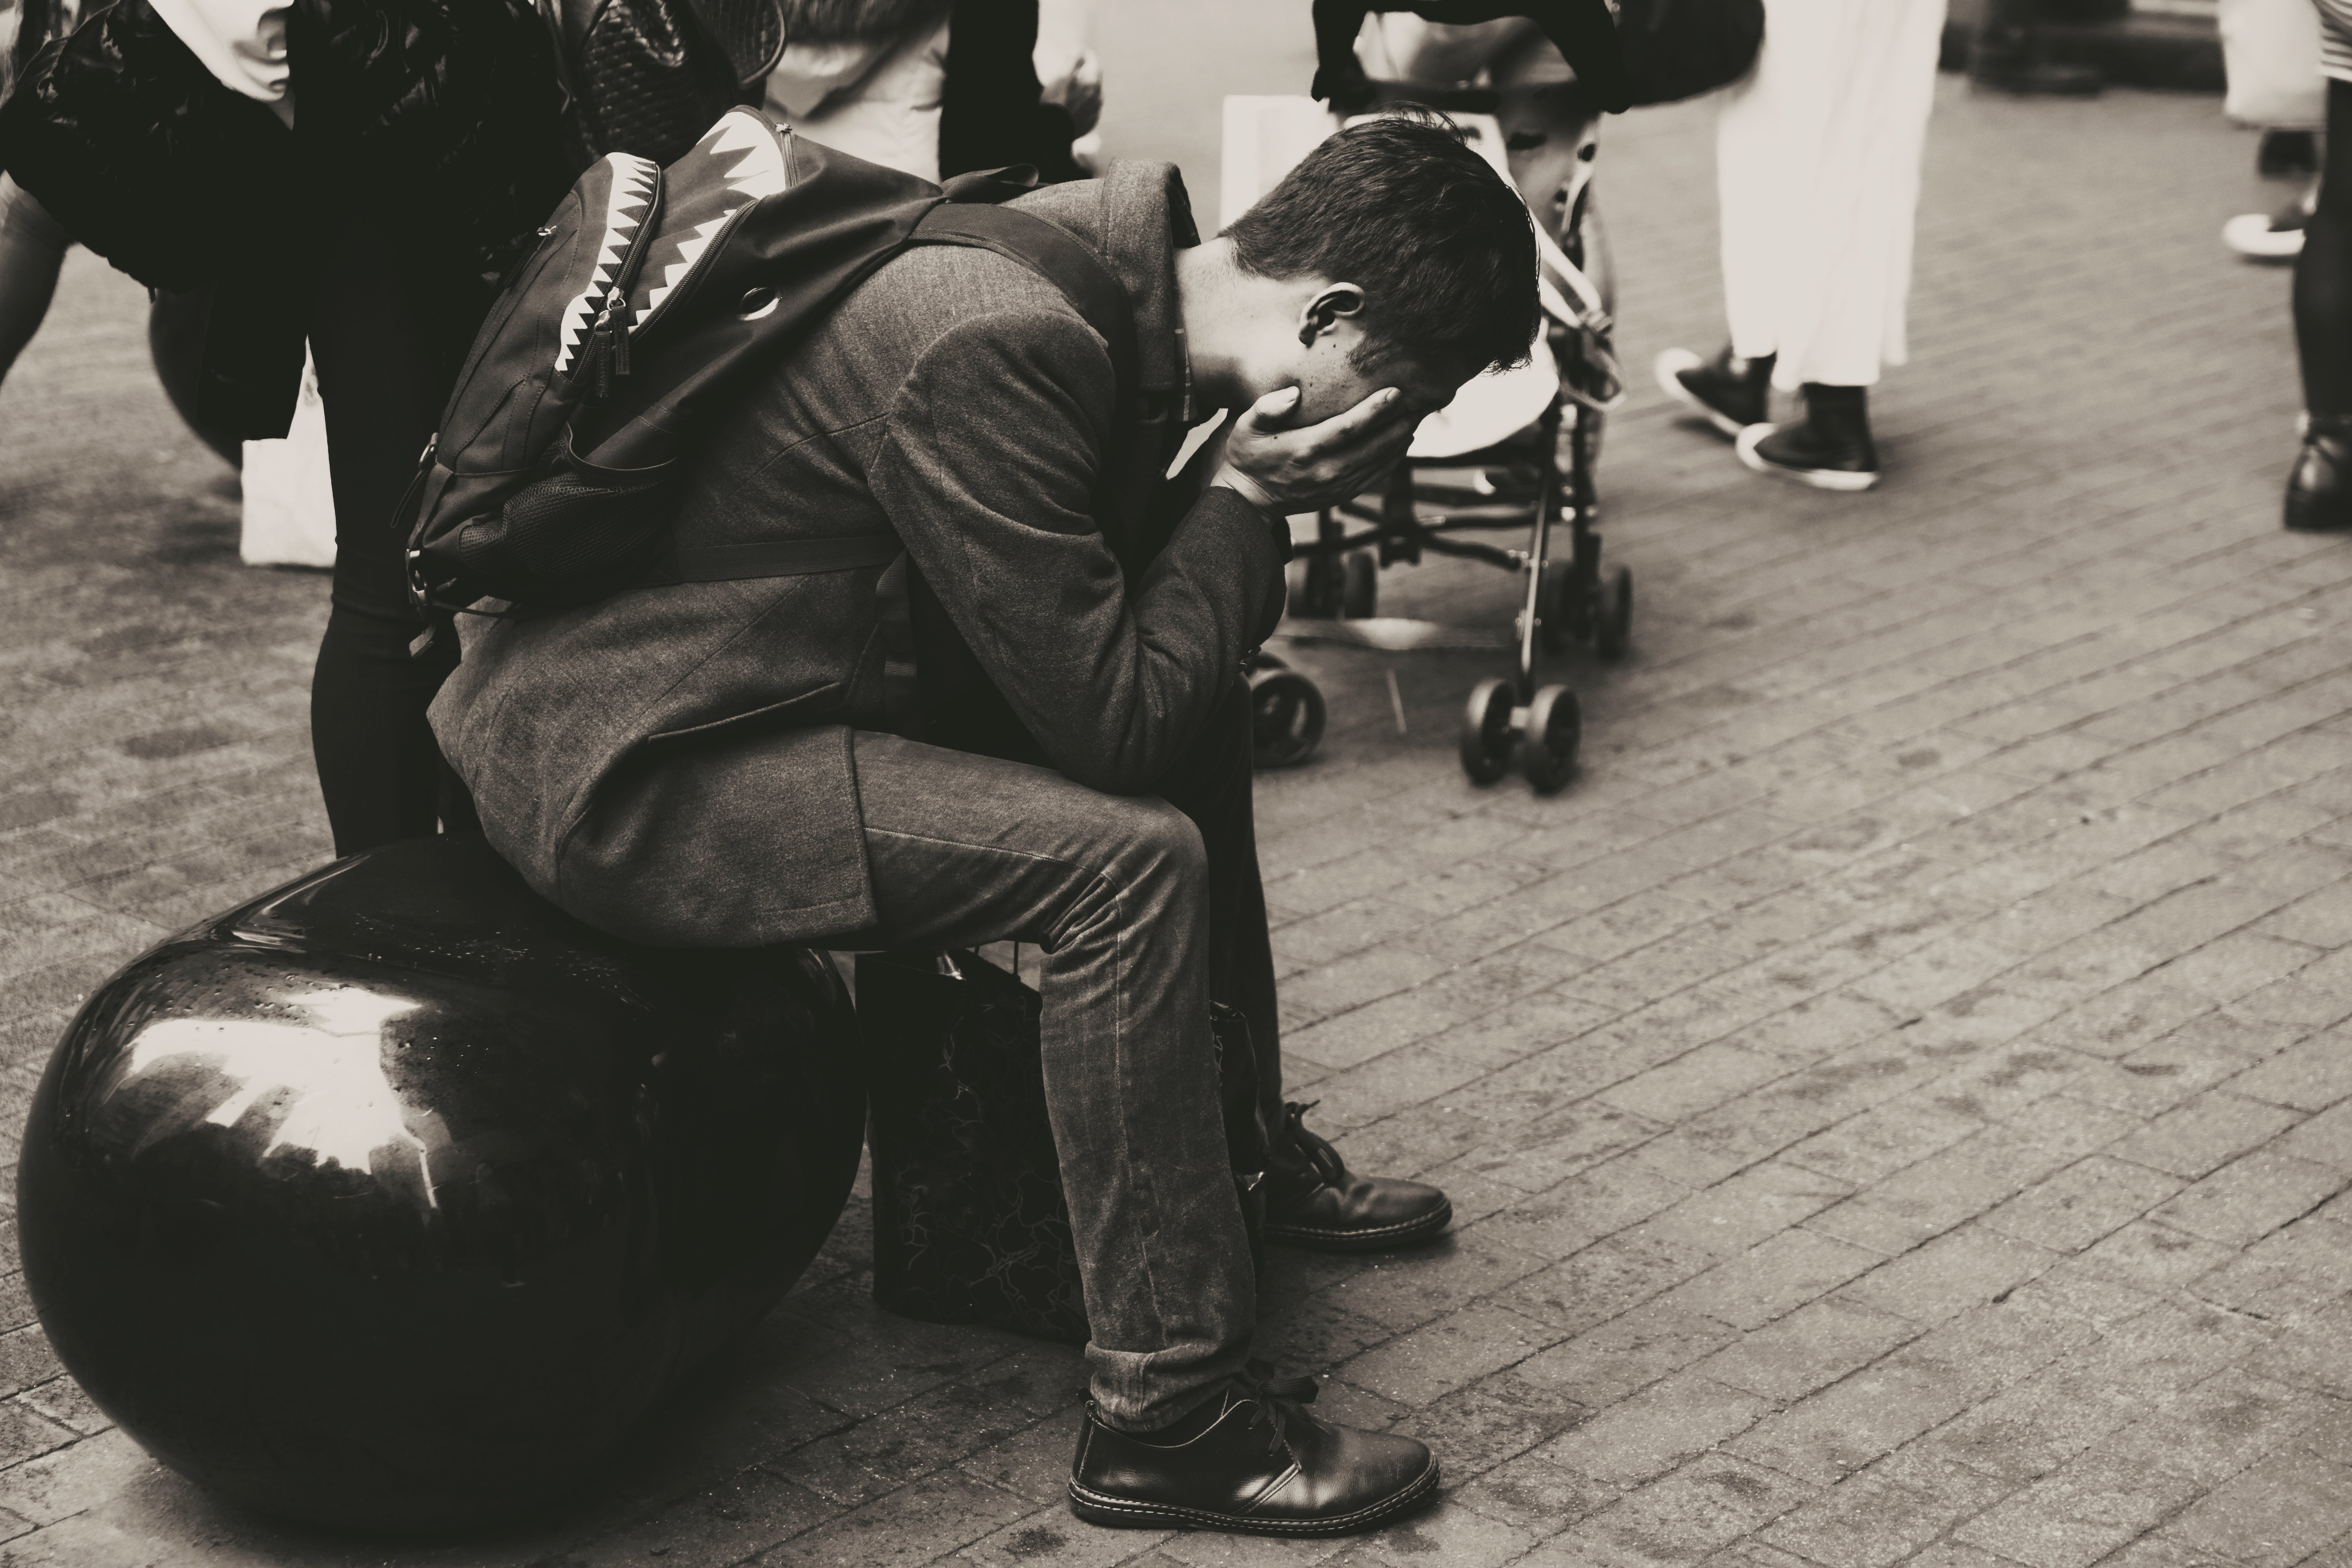
sitting, black, monochrome, bw, blackwhite, photograph, snapshot, image, hongkong, streetsnap, human positions